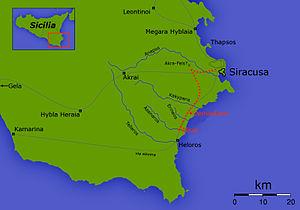
Cette page concerne l'année 413 av. J.-C. du calendrier julien proleptique.